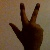
The image shows a hand gesture representing the number 3 in Indian Sign Language.